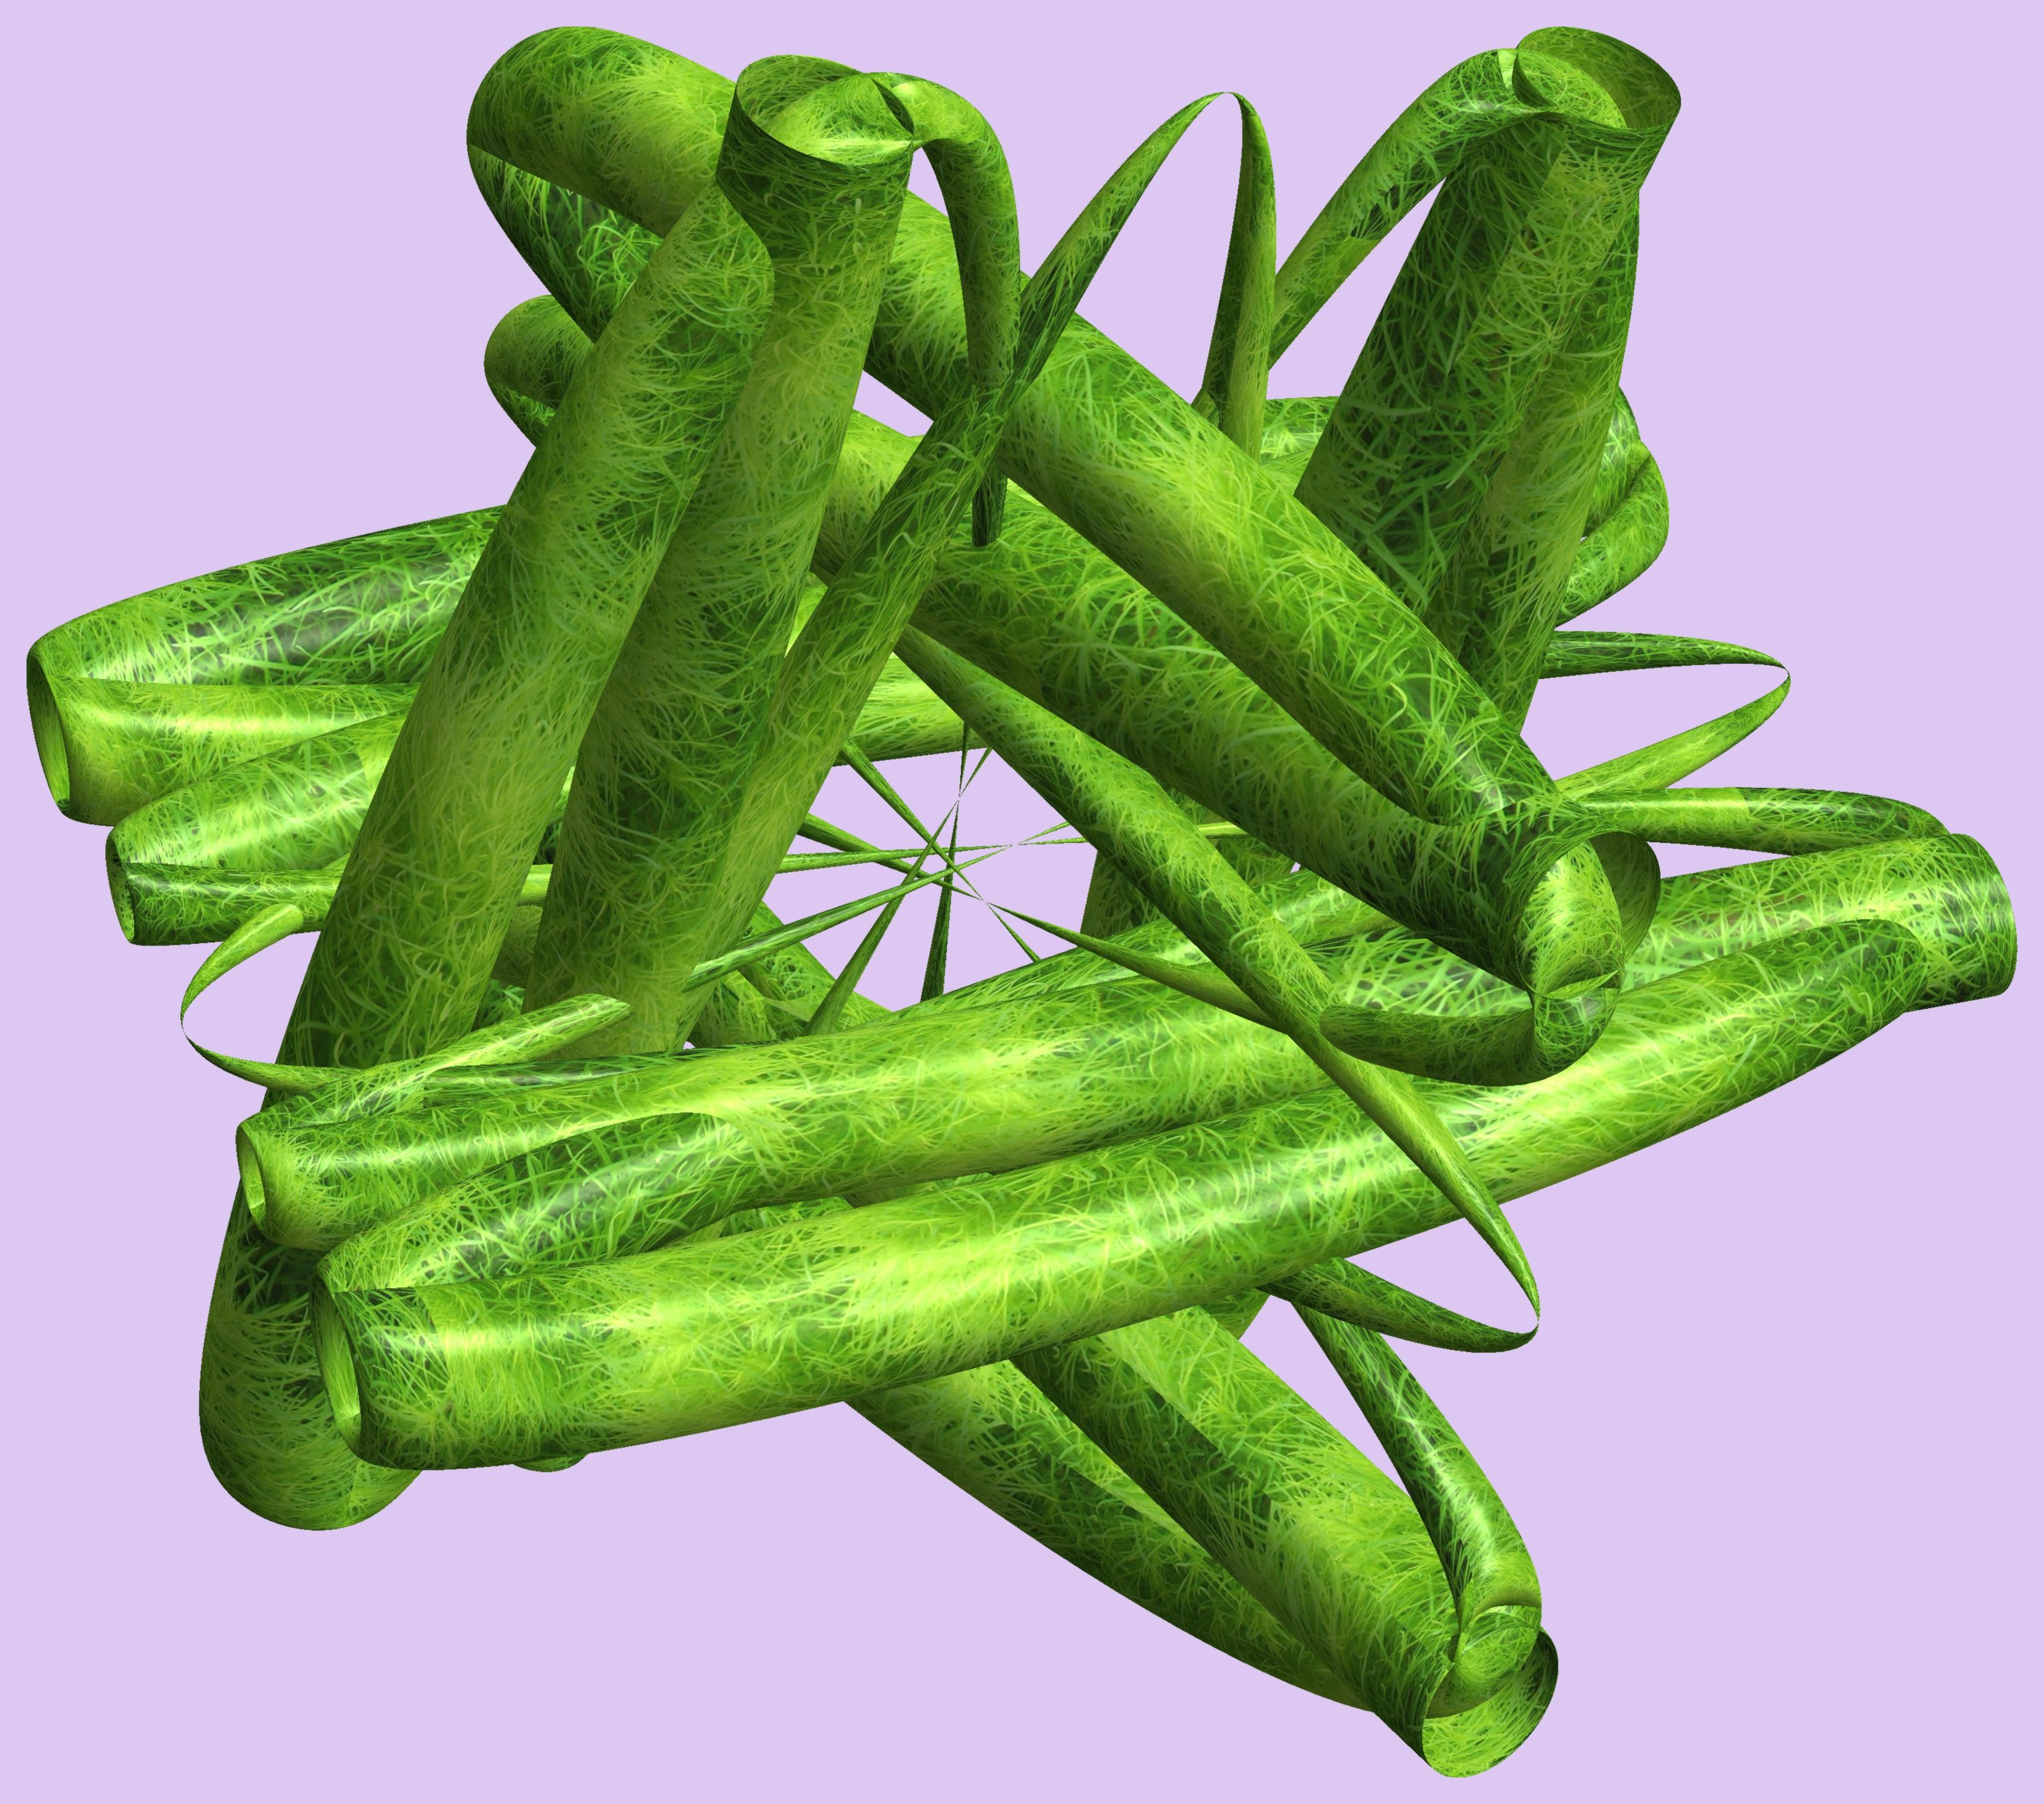
structure, plant, texture, flower, pattern, food, produce, vegetable, gourd, pea, cool image, figure, design, symmetry, 3d, graphic, torus, mathematica, cg, parametricplot3d, code, program, algorithm, abstruct, mapping, flowering plant, land plant, momordica charantia